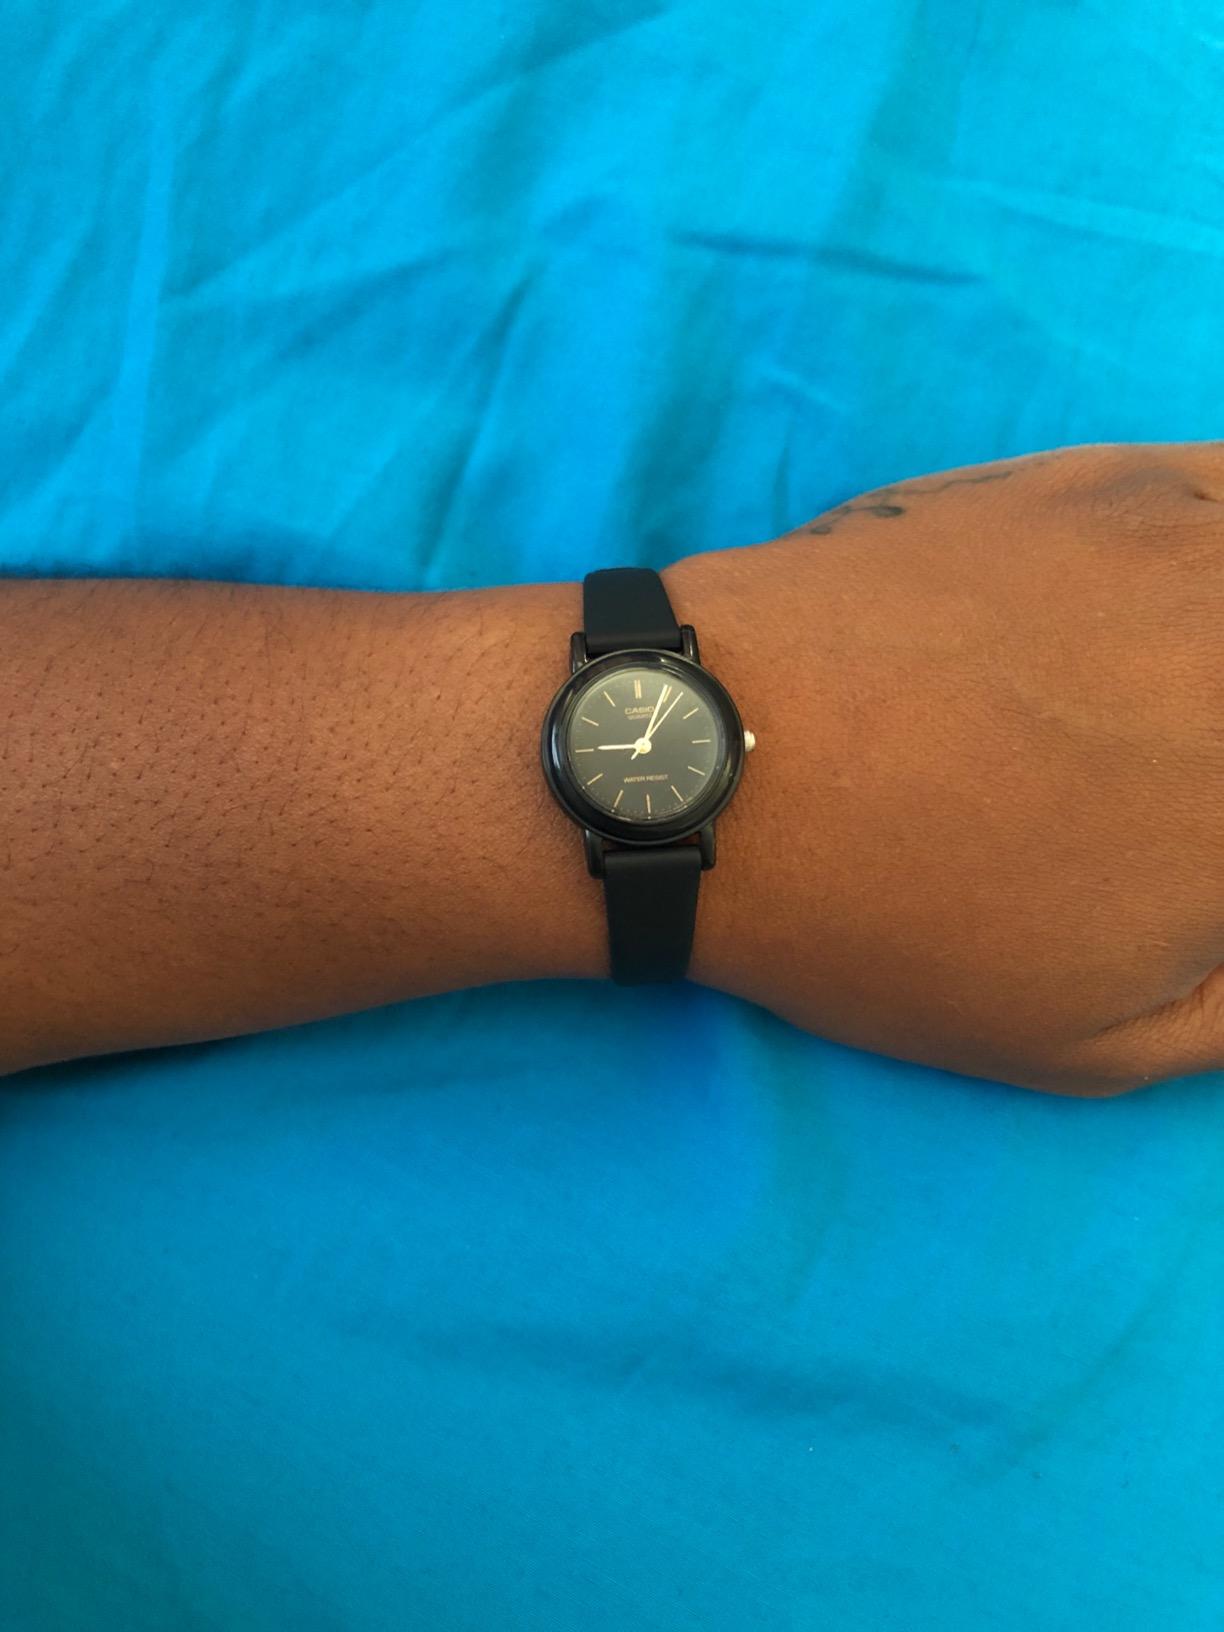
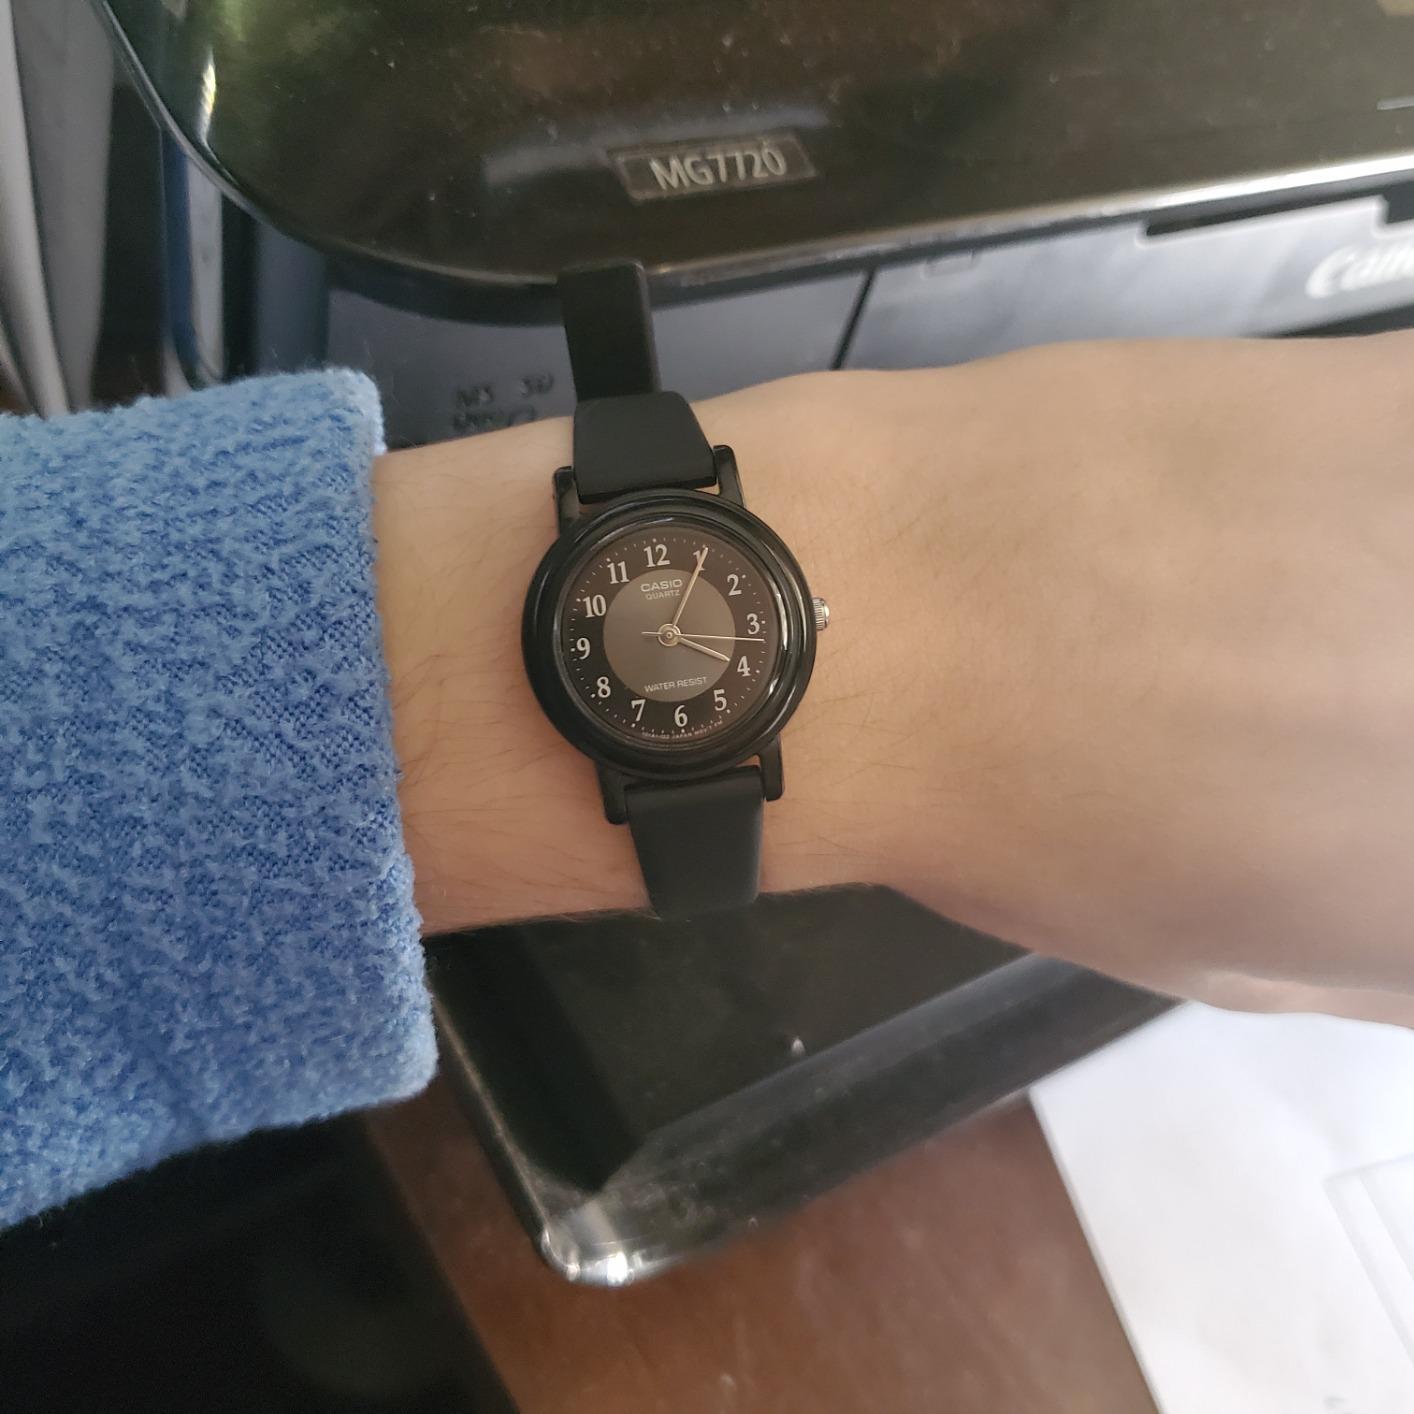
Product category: accessories_watch
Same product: no